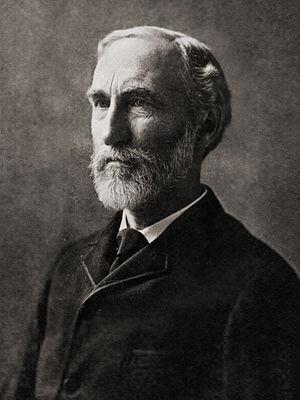
Josiah Willard Gibbs est un physico-chimiste américain.